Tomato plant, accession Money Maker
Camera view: tilt-top (135 deg); turntable rotation: 120 degrees
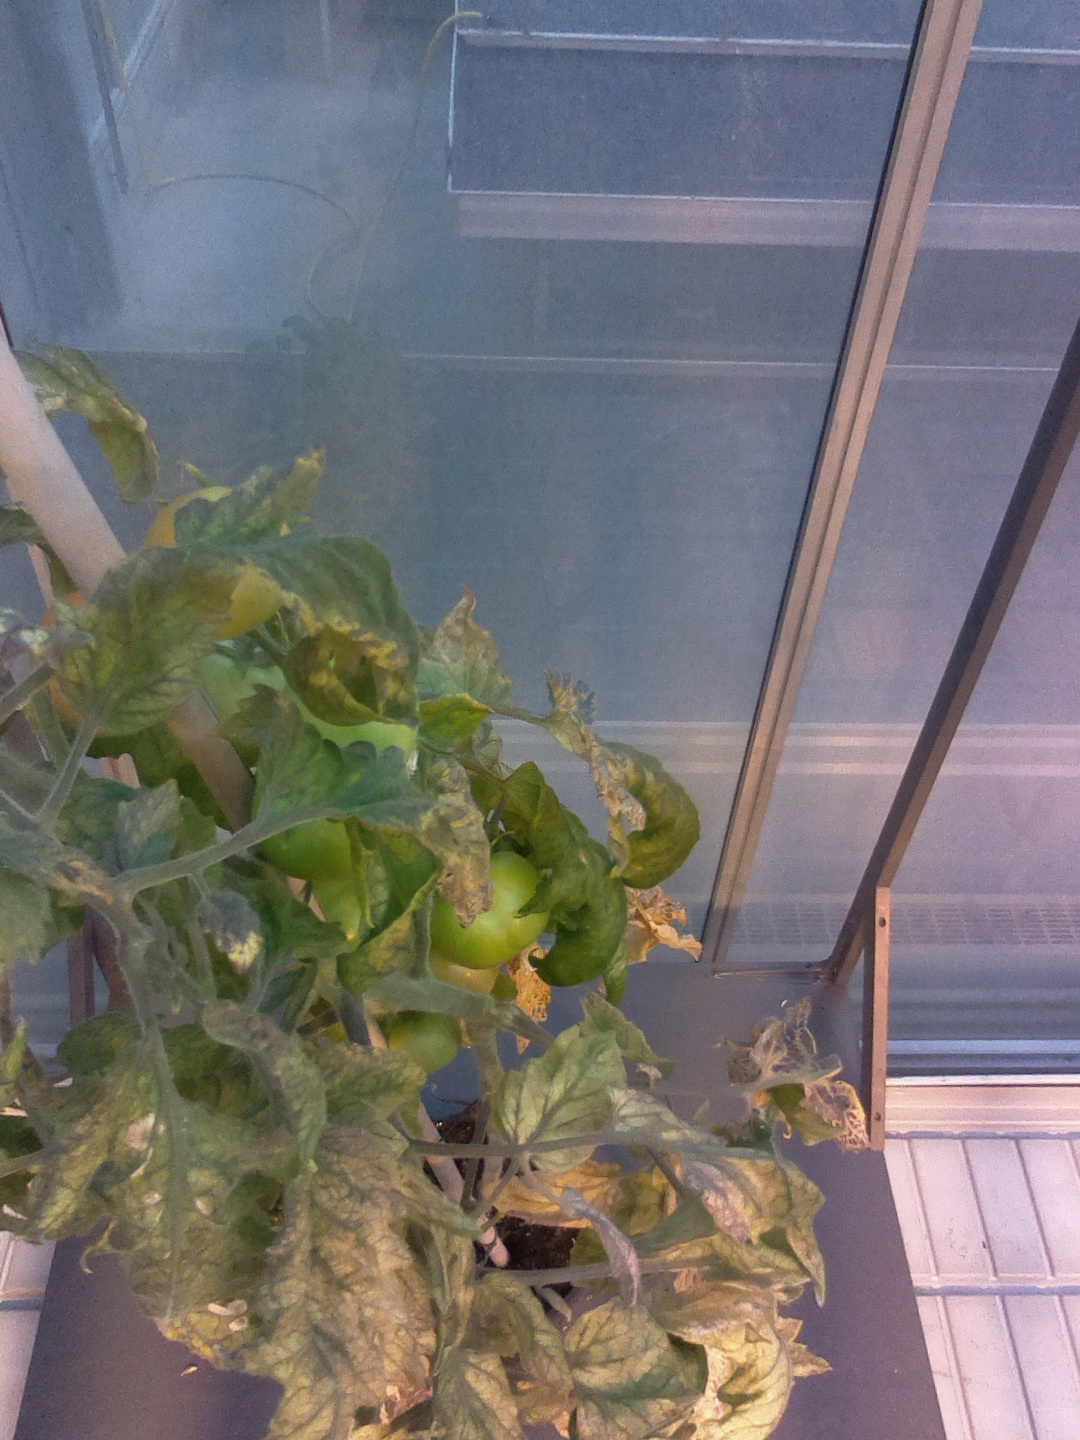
BBCH growth stage 80: fruits start showing typical ripe color (orange -> red)